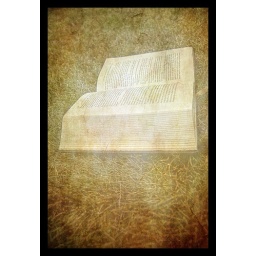
a vintage style picture of a book in the grass